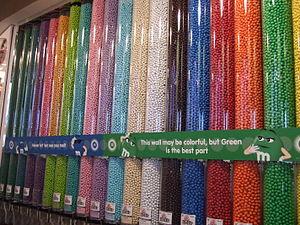
M&amp
M&M's World est une chaîne de magasins spécialisée dans les confiseries M&M's et ses déclinaisons commerciales. Sa plus célèbre franchise est celle de Las Vegas Strip à Paradise mais il en existe également une sur Times Square, une à Orlando, une à Londres et une à Shanghai.